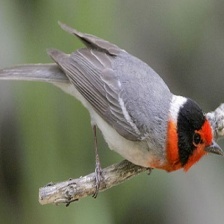
Species: RED FACED WARBLER
Scientific name: CARDELLINA RUBRIFRONS